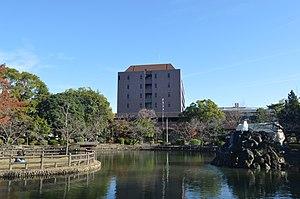
Anjō est une ville de la préfecture d'Aichi, au Japon.